Kiddush

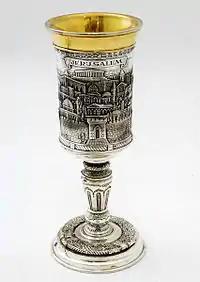
Engraved sterling silver kiddush cup

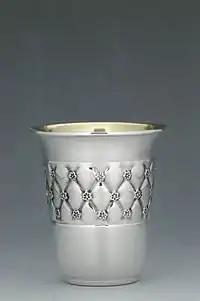
Sterling silver kiddush cup

Kiddush, , is a blessing recited over wine or grape juice to sanctify the Shabbat and Jewish holidays. Additionally, the word refers to a small repast held on Shabbat or festival mornings after the prayer services and before the meal.